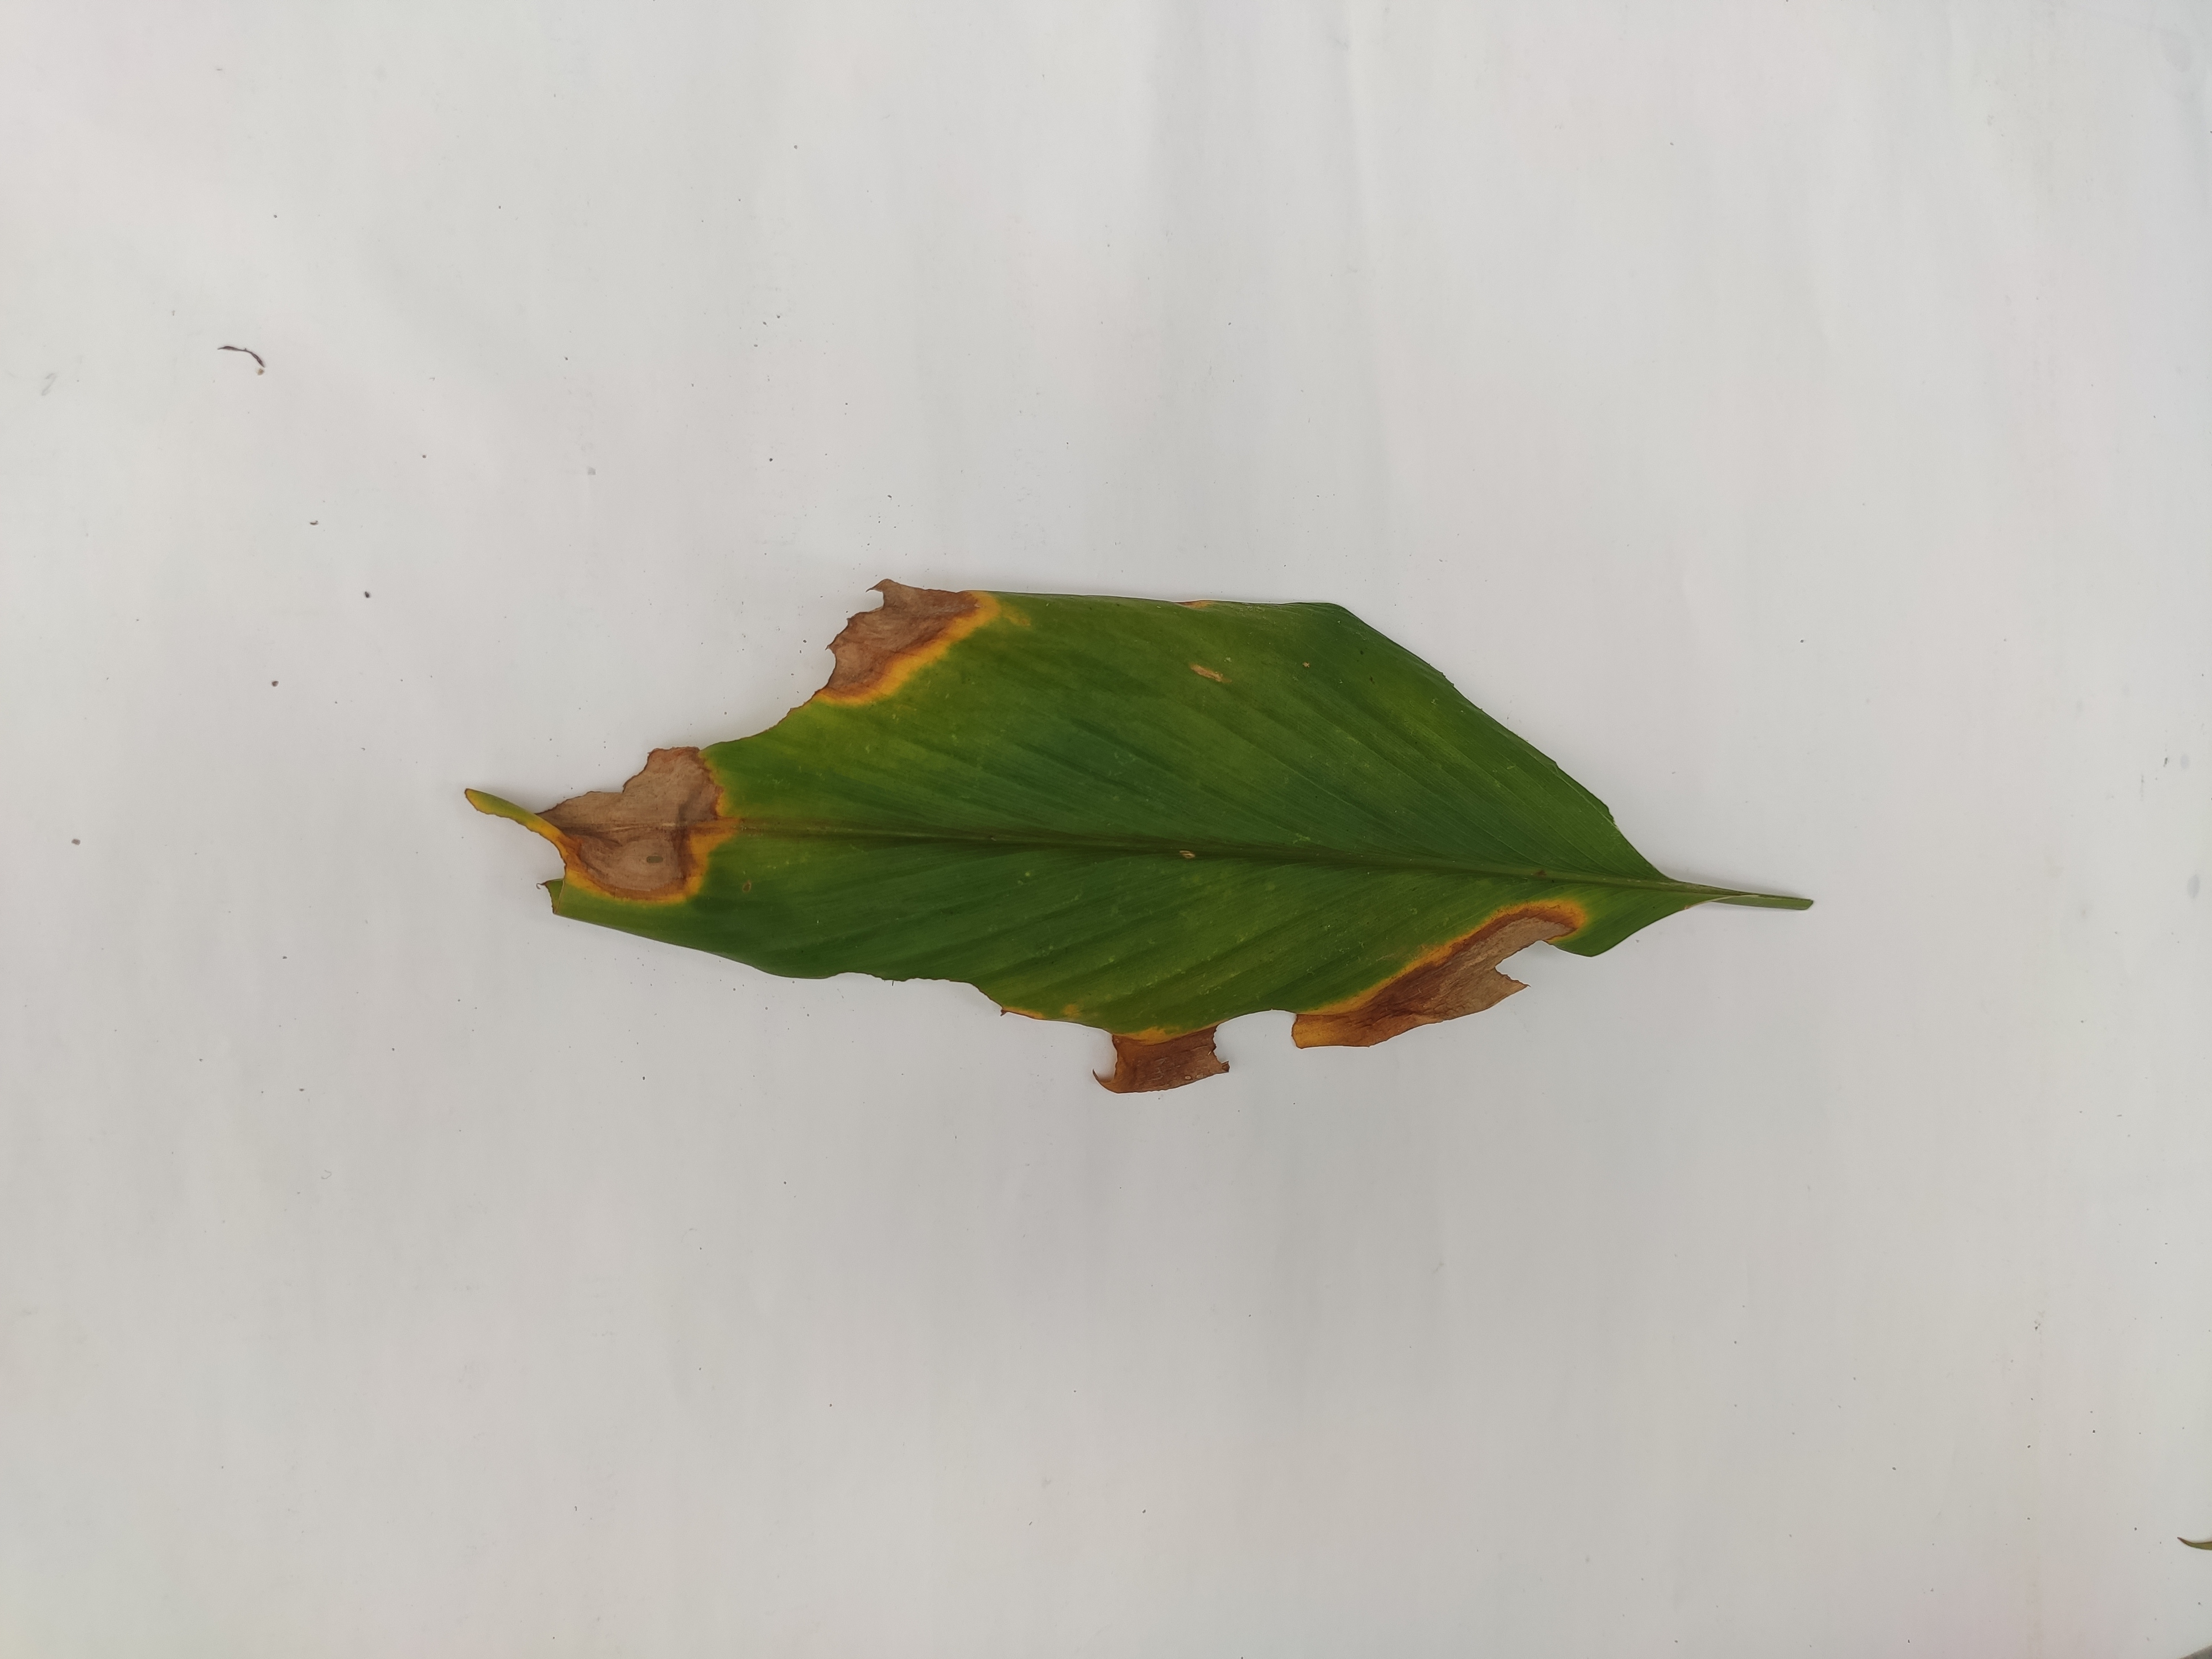
Label: Blotch